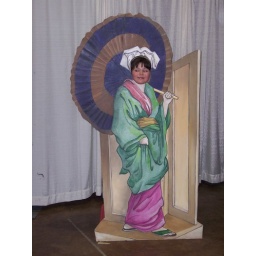
a lady dressed in a beautiful comono standing on a fake door step.